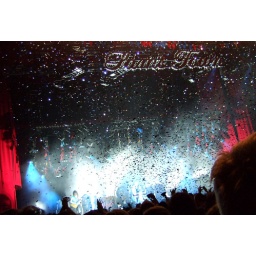
People got really excited by the shiny plastic confetti.